Mana Mecchida Madadi

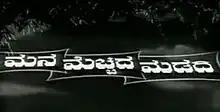

Mana Mecchida Madadi is a 1963 Indian Kannada-language film, directed by K. R. Seetharama Sastry and produced by N. B. Vathsalan and N. Ramachandra. The film stars Rajkumar, Udaykumar, K. S. Ashwath and Balakrishna, with music composed by Vijaya Bhaskar. The movie was remade in Telugu in 1965 as "Visala Hrudayalu".